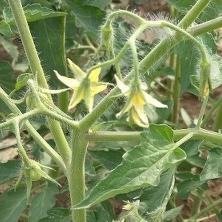
Crop: Tomato
Condition: healthy-leaf